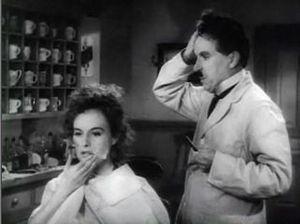
Le Dictateur est un film américain satirique réalisé par Charlie Chaplin en 1940, dont c'est le premier film parlant.